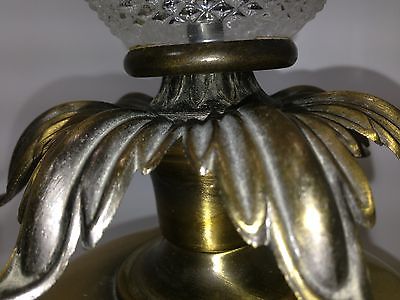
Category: lamp